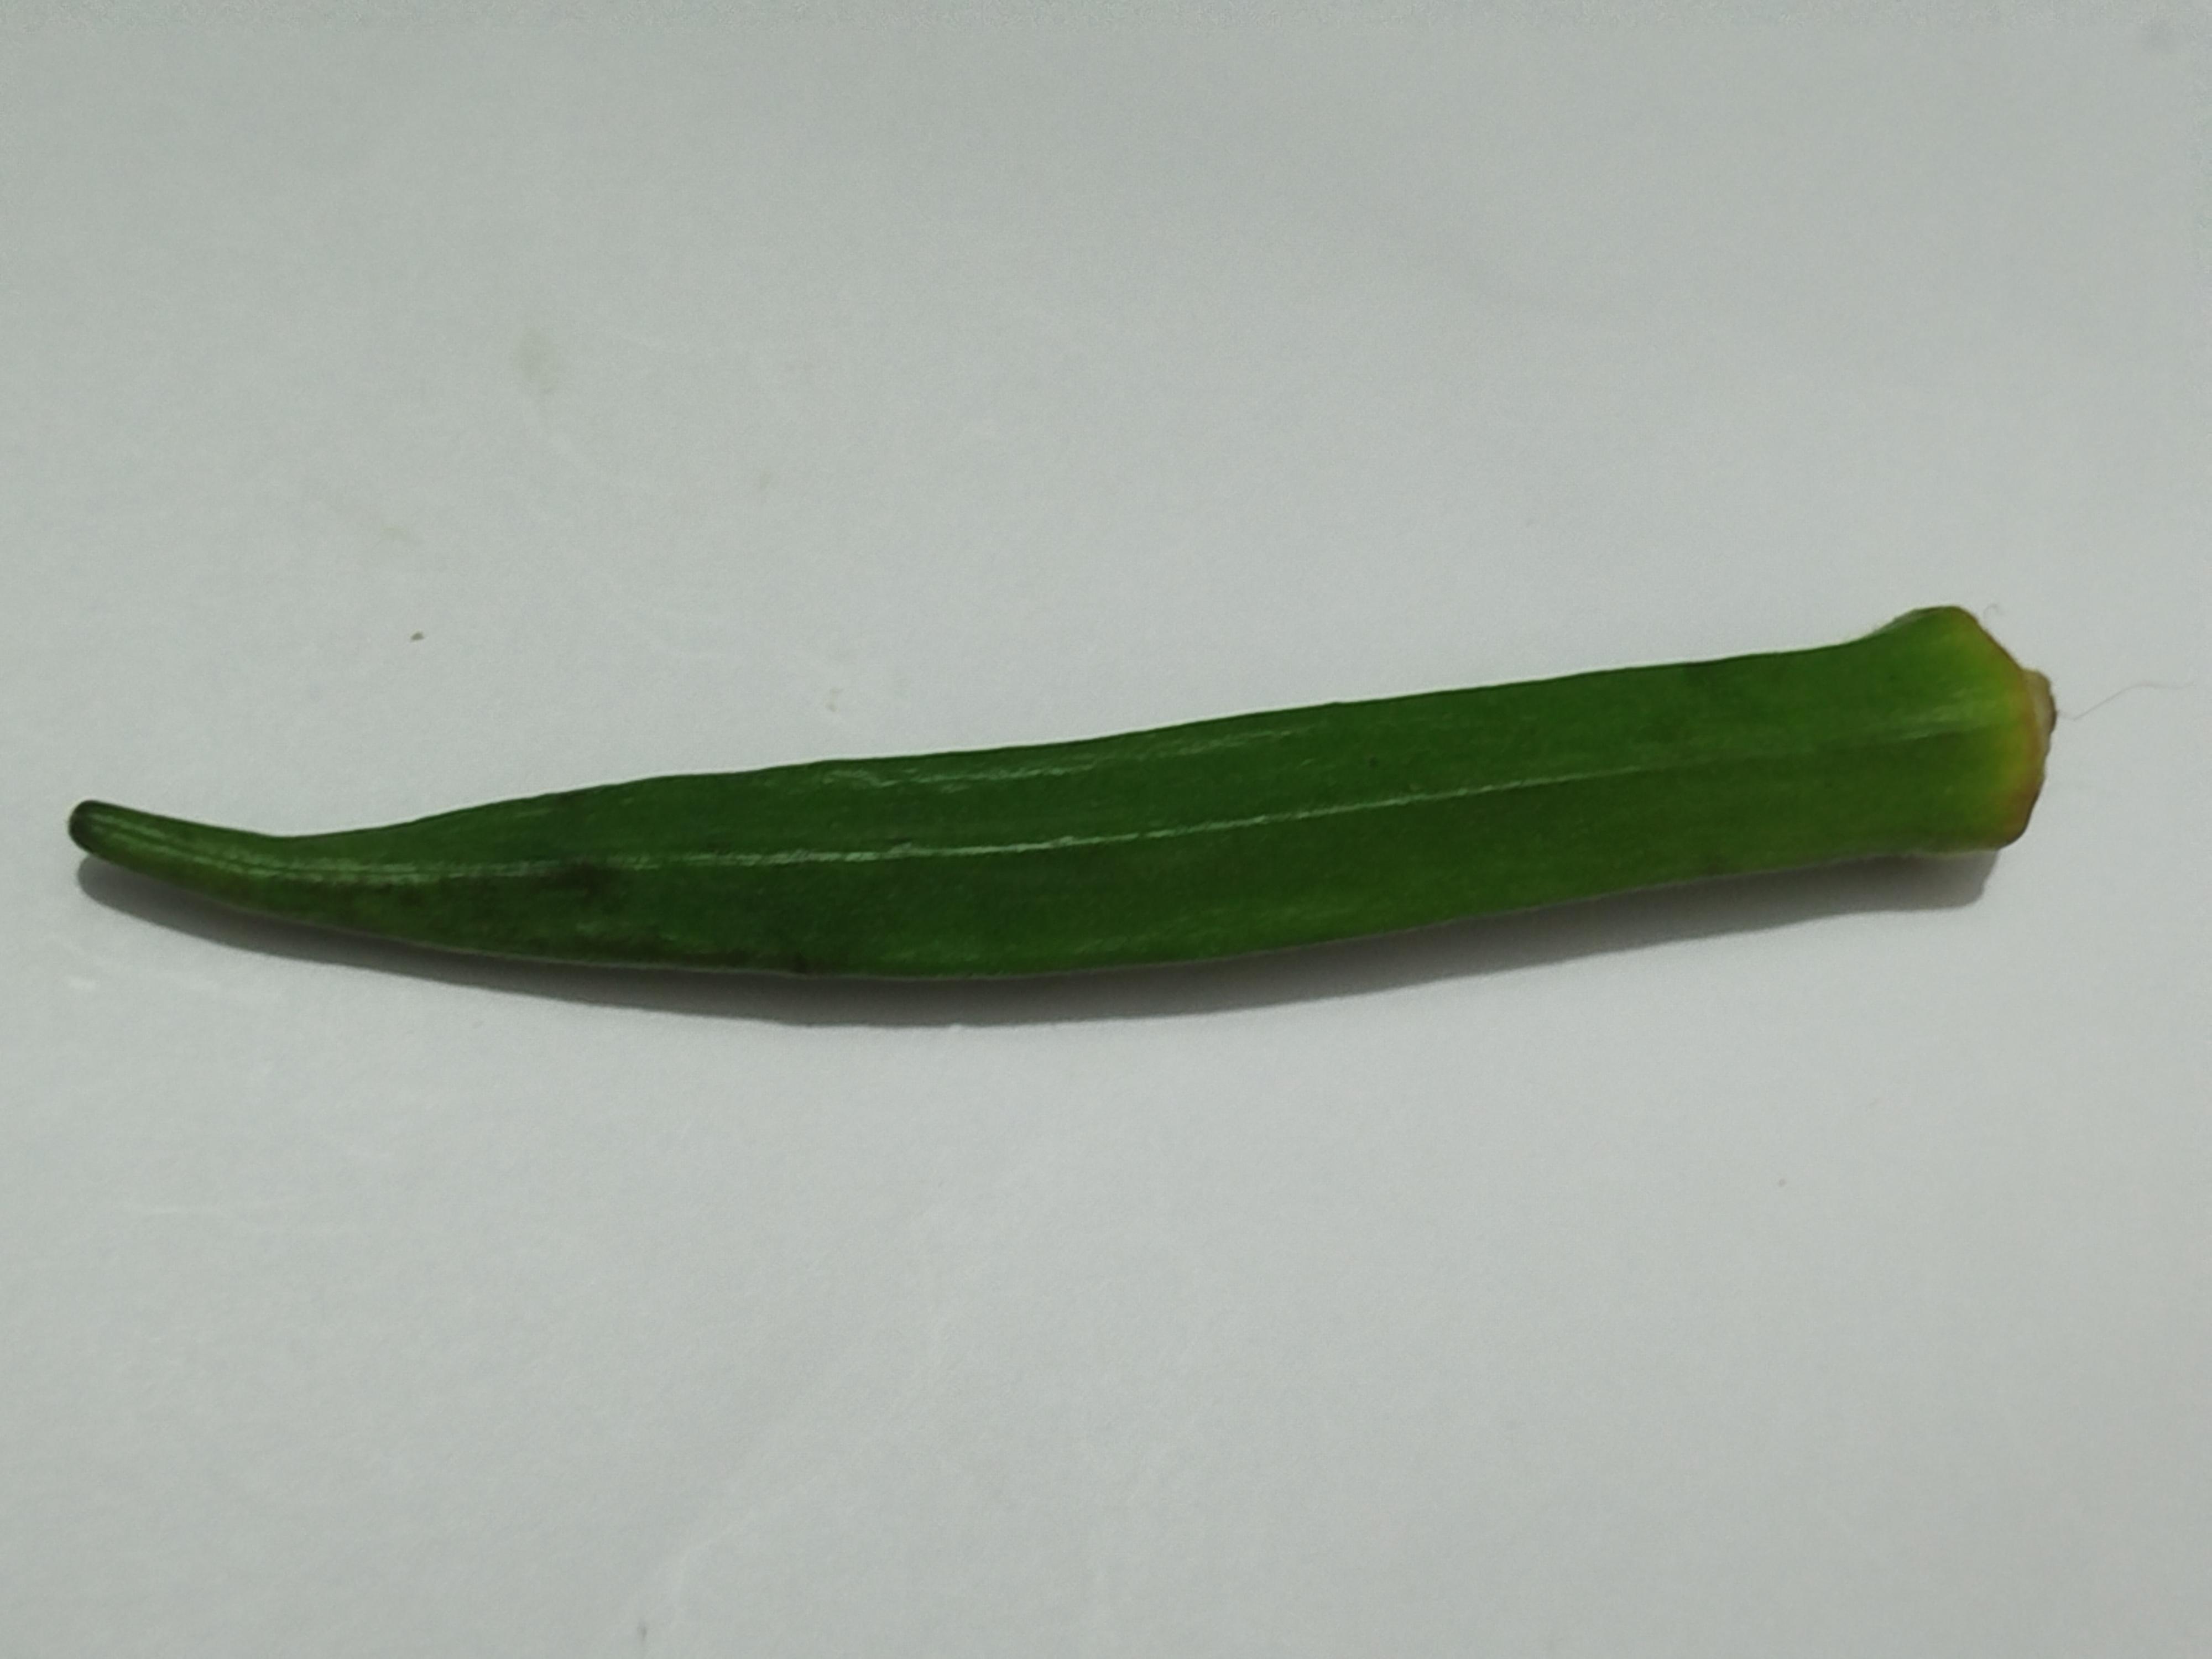
Label: Ladies finger